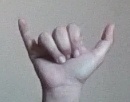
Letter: ya